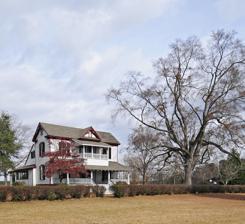
Building: McLaurin-Roper-McColl Farmstead
Country: United States of America
Year built: 1826
Historic house in South Carolina, United States United States historic place McLaurin-Roper-McColl Farmstead U.S. National Register of Historic Places McLaurin-Roper-McColl Farmstead, December 2012 Show map of South Carolina Show map of the United States Location 1104 Laurin Willis Rd., near Clio, South Carolina Coordinates 34°36′59″N 79°33′52″W / 34.61639°N 79.56444°W / 34.61639; -79.56444 Area 490 acres (200 ha) Built c. 1826 ( 1826 ) NRHP reference No. 11001043 Added to NRHP January 20, 2012 McLaurin-Roper-McColl Farmstead , also known as Broad Oaks, is a historic home and farmstead located near Clio , Marlboro County, South Carolina .  The original section of the house was built about 1826, as a four-bay side-gable cottage. Additions were made to the structure about 1850 and 1899, with American Craftsman style modifications made in the 1920s.  Also on the property are an early outbuilding, African American cemetery, farm roads, and built landscape features such as drainage ditches. It was listed on the National Register of Historic Places in 2012. References